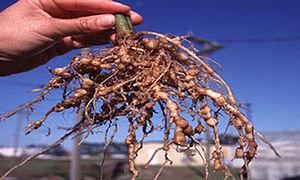
Meloidogyne est un genre de nématodes de la famille des Heteroderidae.